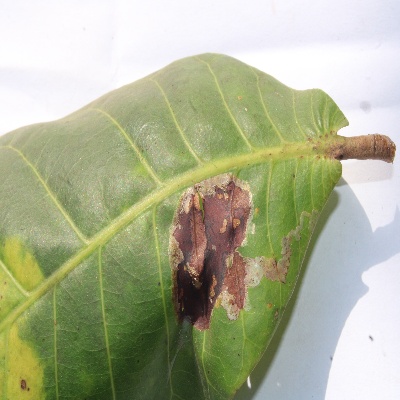
Crop: Cashew
Condition: leaf miner